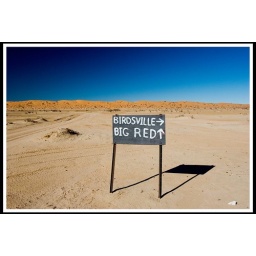
Big red is one of the biggest sand dunes in the Simpson desert.